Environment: real
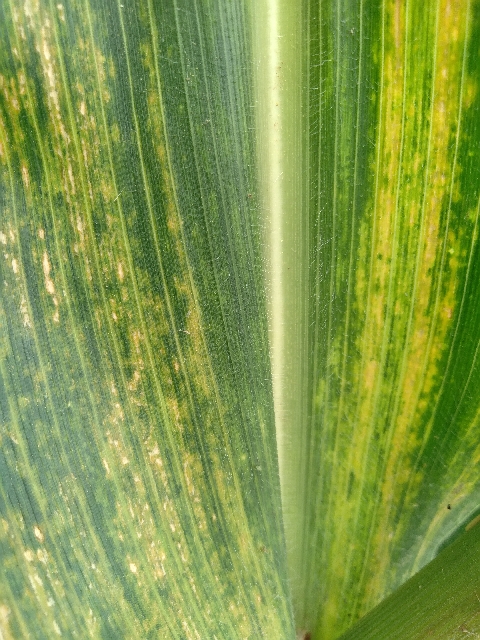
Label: lethal_necrosis